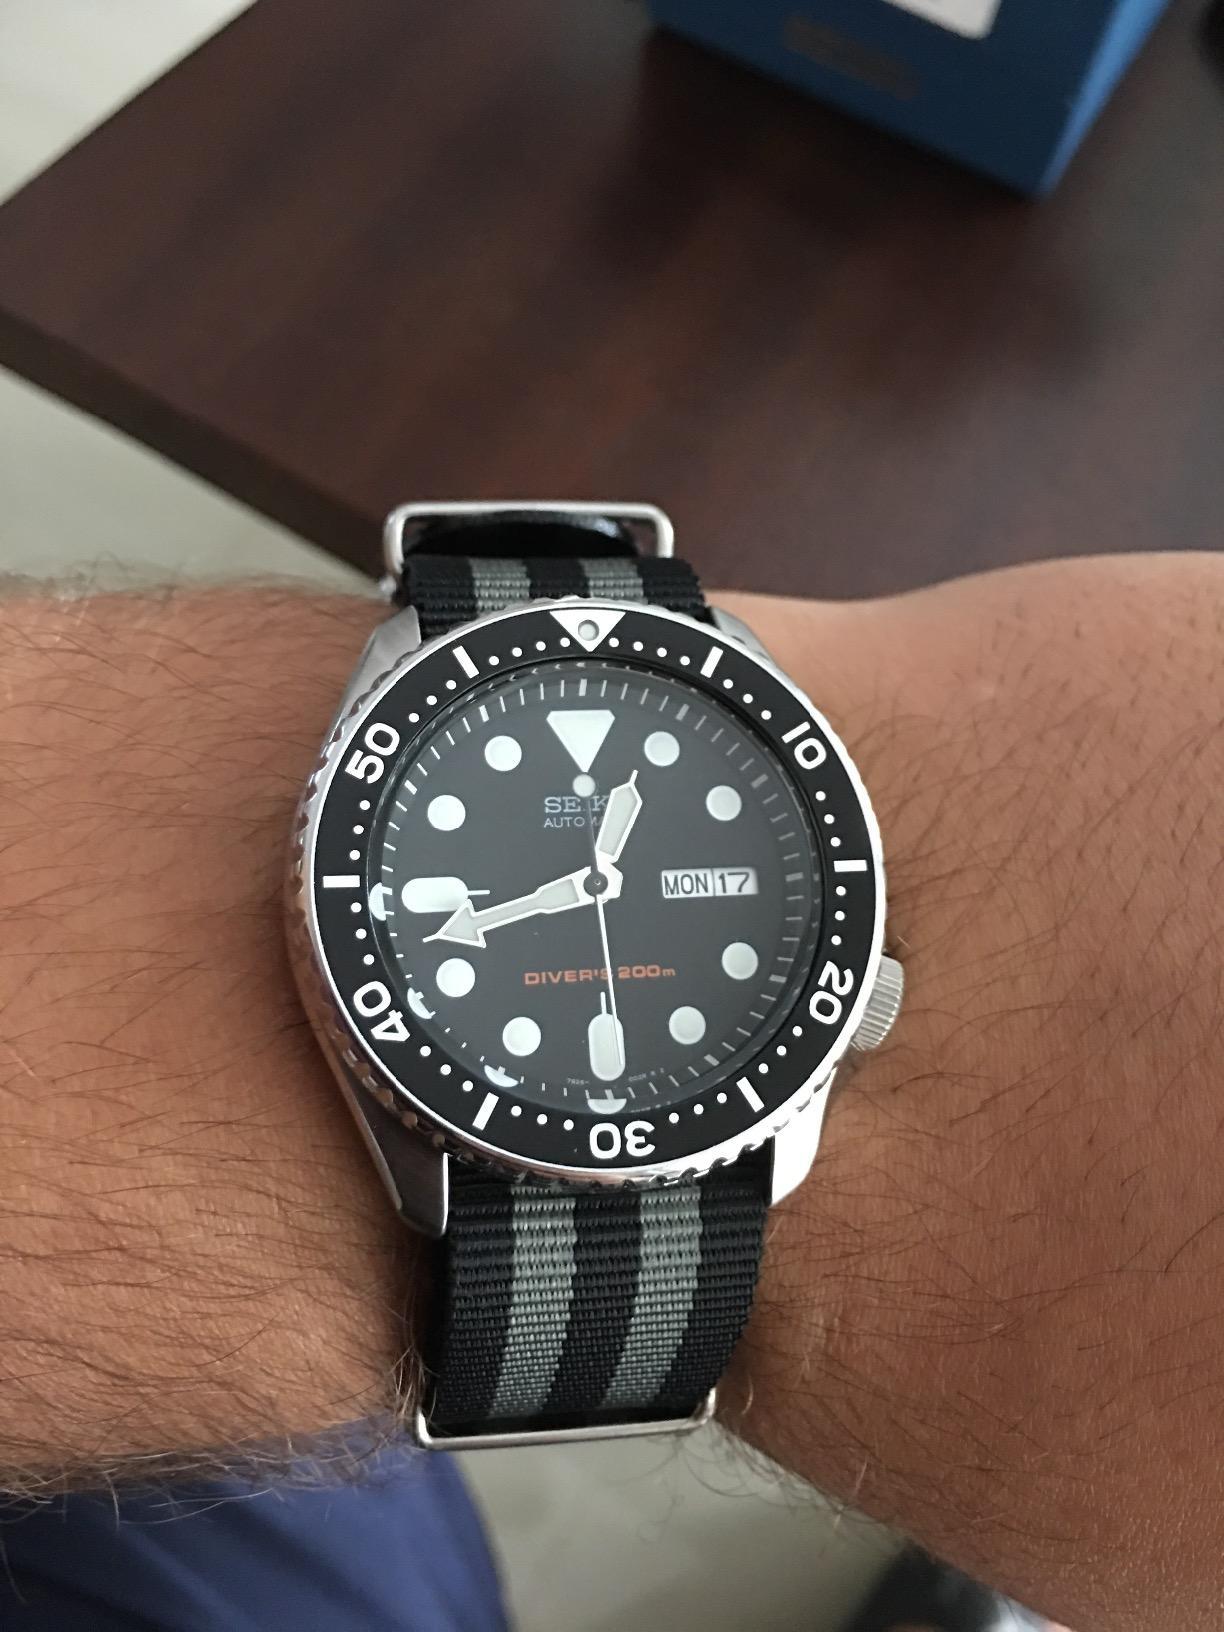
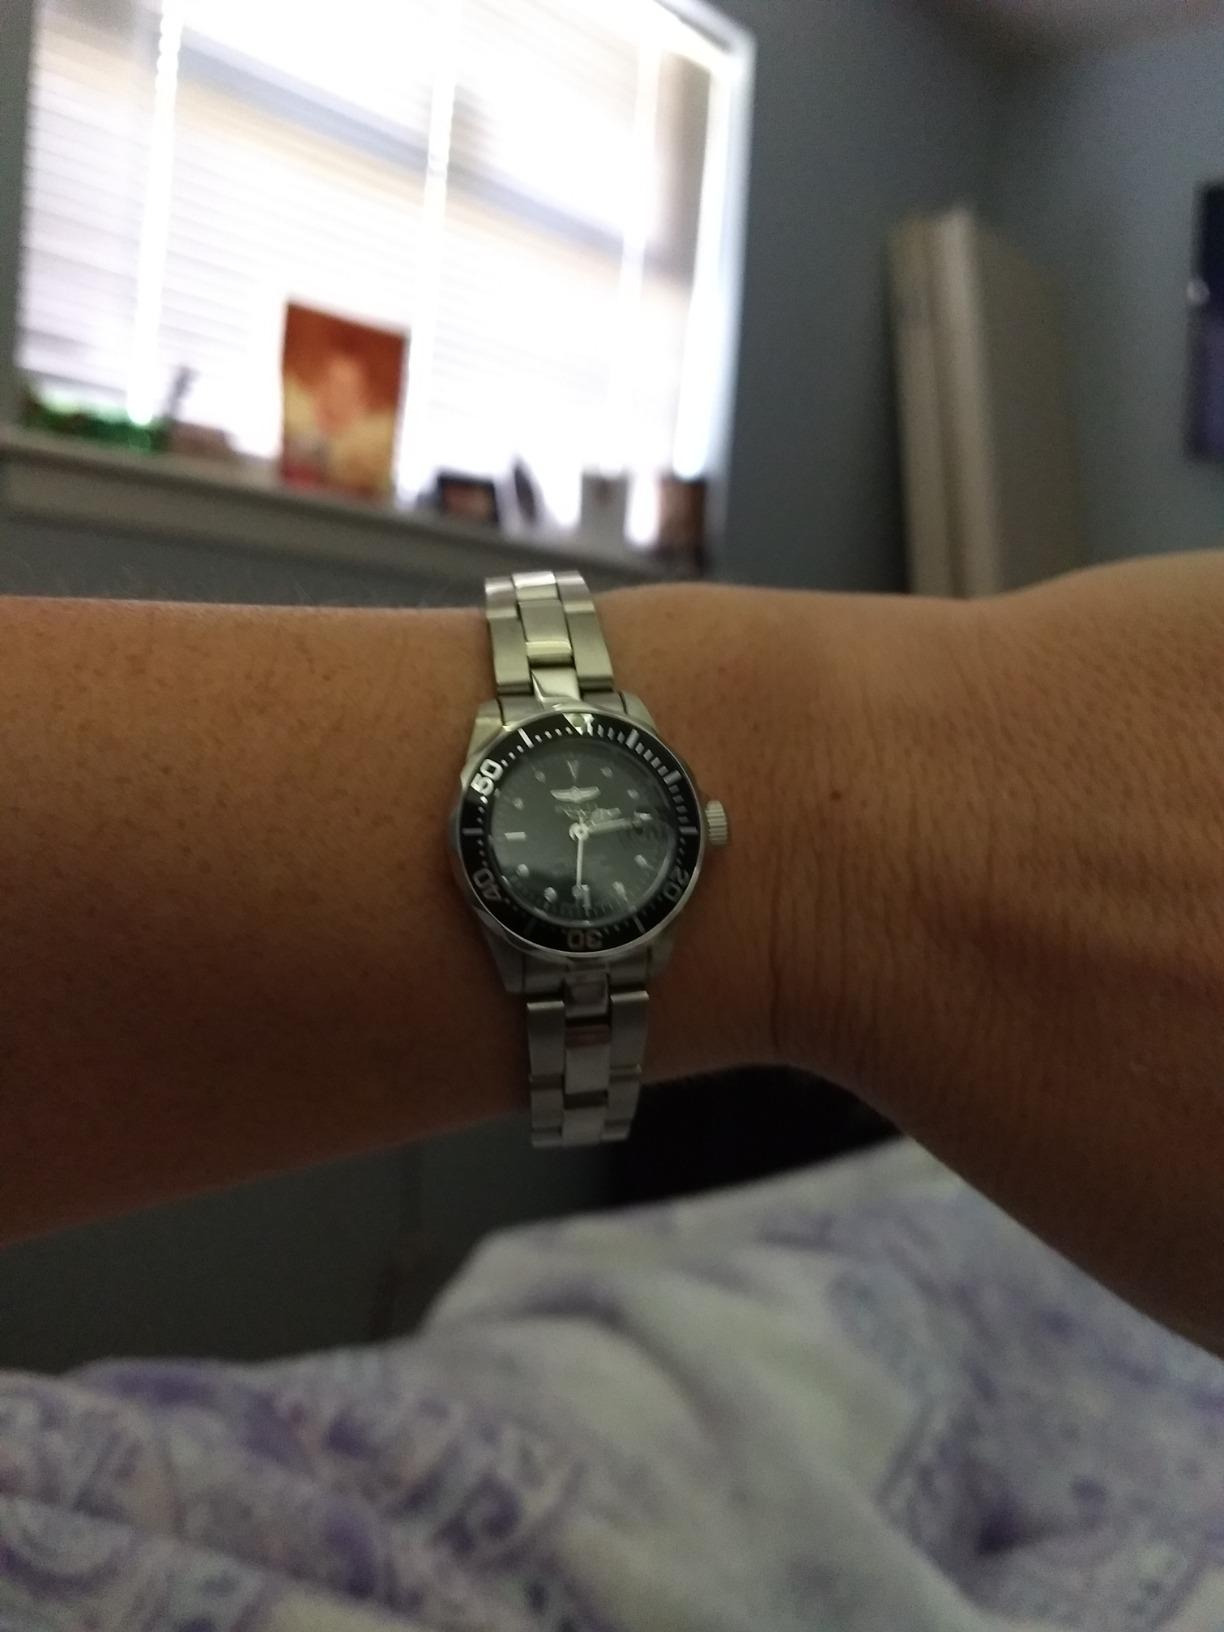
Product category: accessories_watch
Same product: no